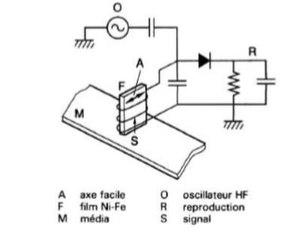
Tête à induction Haute-Fréquence
La bande magnétique est un support permettant l'enregistrement et la lecture d'informations analogiques ou numériques à l'aide d'un magnétophone, d'un magnétoscope ou d’un enregistreur-lecteur de bandes magnétiques. On y lit les informations en mesurant l'aimantation de particules magnétiques déposées sur une fine bande de film plastique souple. On y écrit en modifiant l'orientation de l'aimantation.